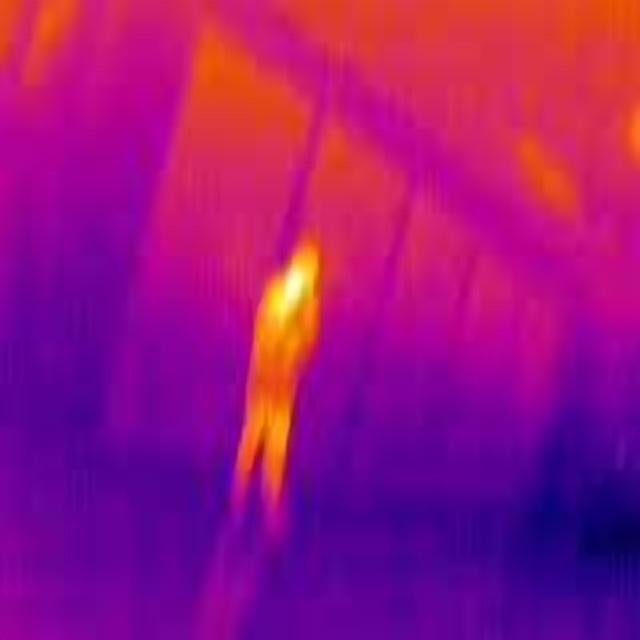
Detected objects:
label: person